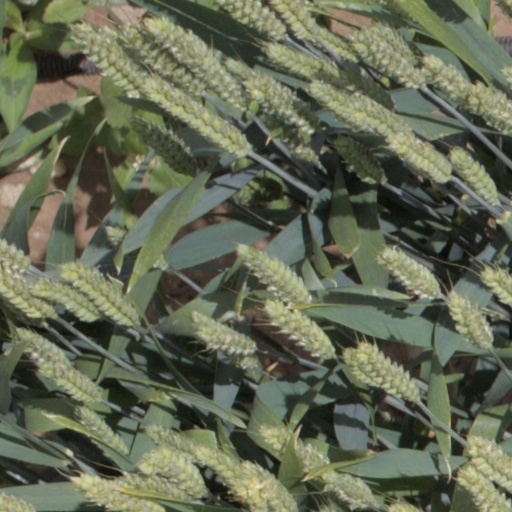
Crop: wheat